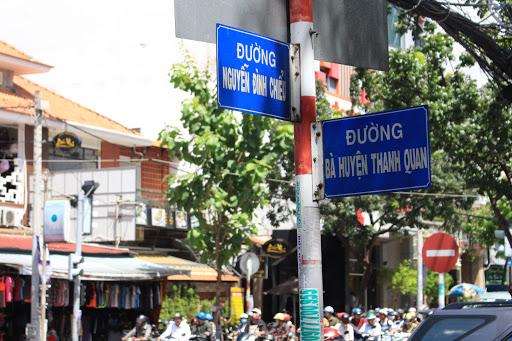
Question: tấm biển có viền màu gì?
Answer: màu trắng